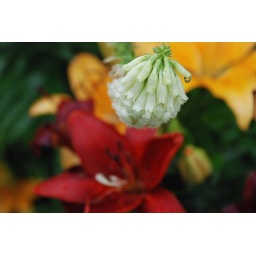
What I love about this photo is the droplet of water in the top right hand side corner of the white flower